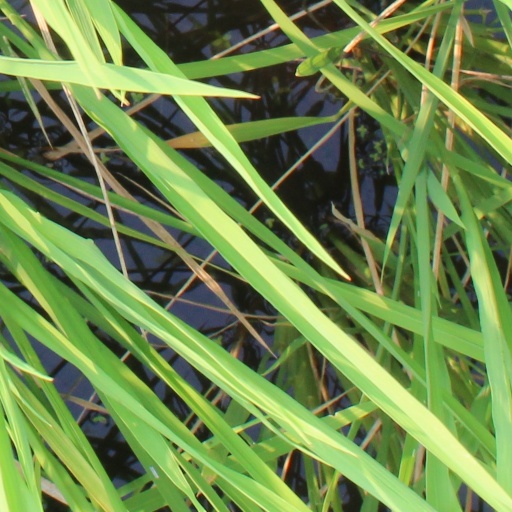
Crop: rice